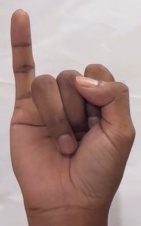
ASL sign: I